Björn Borg

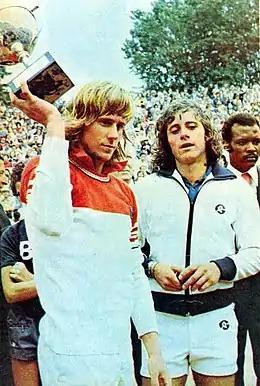
Borg (left) celebrating his win over Guillermo Vilas at the French Open final in 1975

Borg made his only appearance at the Australian Open at the age of 17, and reached the third round, where he lost in straight sets to eventual finalist Phil Dent. In January, he won his first career singles title at the New Zealand Open, followed by titles in London and São Paulo in February and March respectively. Just before his 18th birthday in June 1974, Borg won his first top-level singles title at the Italian Open, defeating defending champion and top-seeded Ilie Năstase in the final and becoming its youngest winner. Two weeks later, he won the singles title at the French Open, his first Grand Slam tournament title, defeating Manuel Orantes in the final in five sets. Barely 18, Borg was the youngest-ever male French Open champion up to that point.